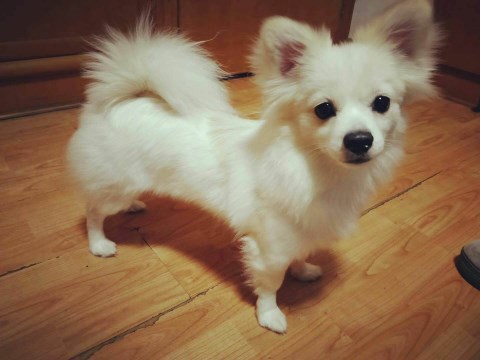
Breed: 1936-n000005-Pomeranian